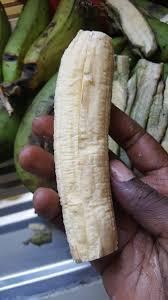
Ndizi ya kuchemsha yenye ngozi ya kijani. Mkono unatoa ngozi hii ili sehemu ya ndani nyeupe inayolika ipatikane na kupikwa ili ikaweza kulika.